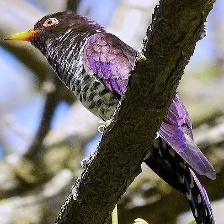
Species: VIOLET CUCKOO
Scientific name:  CHRYSOCOCCYX XANTHORHYNCHUS